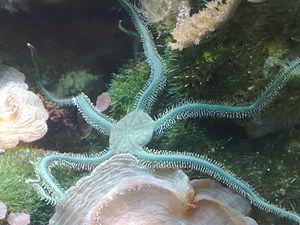
Les Ophiures sont une classe d'Échinodermes proche des étoiles de mer. Elles se nourrissent principalement de jeunes mollusques, d'annélides et de divers débris. Leurs cinq bras sont fins, le disque central est bien individualisé et elles ne possèdent pas d'anus.
Ophiarachna est un genre d'ophiures de la famille des Ophiomyxidae.